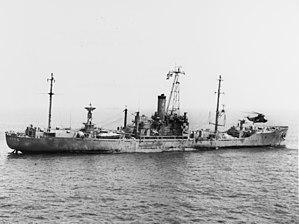
La mise en service d'un navire est l'acte ou la cérémonie d’admettre un navire au service actif. L’expression est le plus souvent appliquée à l’admission d'un navire de guerre en service actif dans les forces militaires d’un pays, mais aussi aux paquebots et navires de croisière. Les cérémonies inhérentes sont souvent ancrées dans une tradition séculaire de la marine.
La présidence de Lyndon B. Johnson débuta le 22 novembre 1963, date de l'entrée en fonction de Lyndon B. Johnson en tant que 36ᵉ président des États-Unis à la suite de l'assassinat de John F. Kennedy, et se termina le 20 janvier 1969. Johnson, un démocrate du Texas qui fut notamment chef de la majorité au Sénat, était vice-président des États-Unis au moment où il succéda à Kennedy. Il se présenta par la suite à l'élection présidentielle de 1964 pour effectuer un mandat complet et il remporta une victoire écrasante face à son adversaire républicain de l'Arizona, le sénateur fédéral Barry Goldwater. Après l'élection présidentielle de 1968, le républicain Richard Nixon lui succéda à la Maison-Blanche. La présidence de Johnson fut marquée par l'entrée massive des États-Unis dans le libéralisme moderne avec son programme appelé Great Society, qui était une extension considérable du New Deal de Roosevelt.
L'incident de l'USS Liberty désigne une attaque effectuée par l'armée israélienne le 8 juin 1967 dans les eaux internationales au large de la péninsule du Sinaï, pendant la guerre des Six Jours, sur le navire de recherche technique de l'US Navy USS Liberty qui collectait des renseignements pour le compte de la NSA.